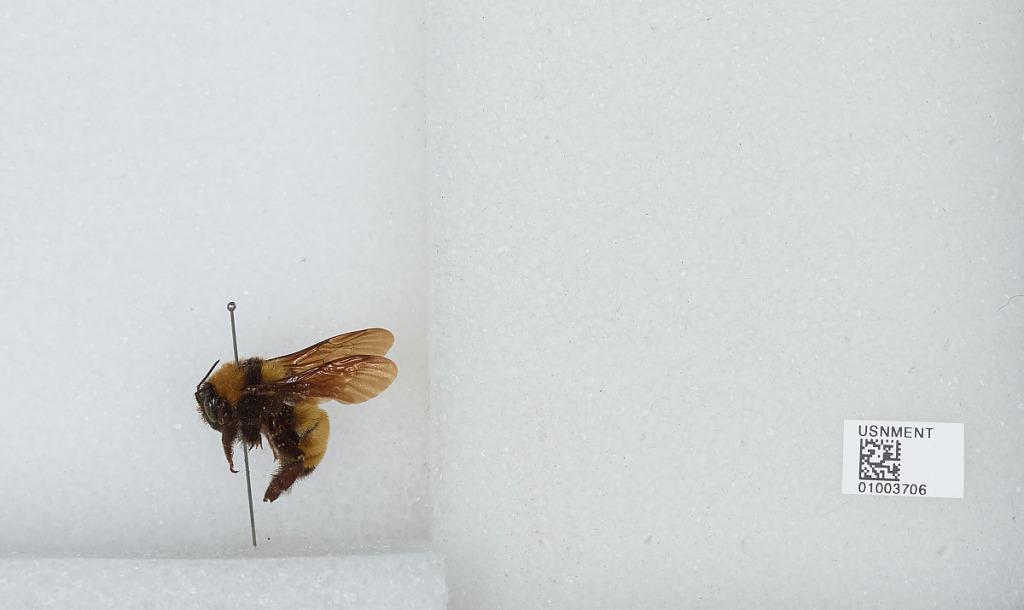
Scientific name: Bombus (Fraternobombus) fraternus (Smith)